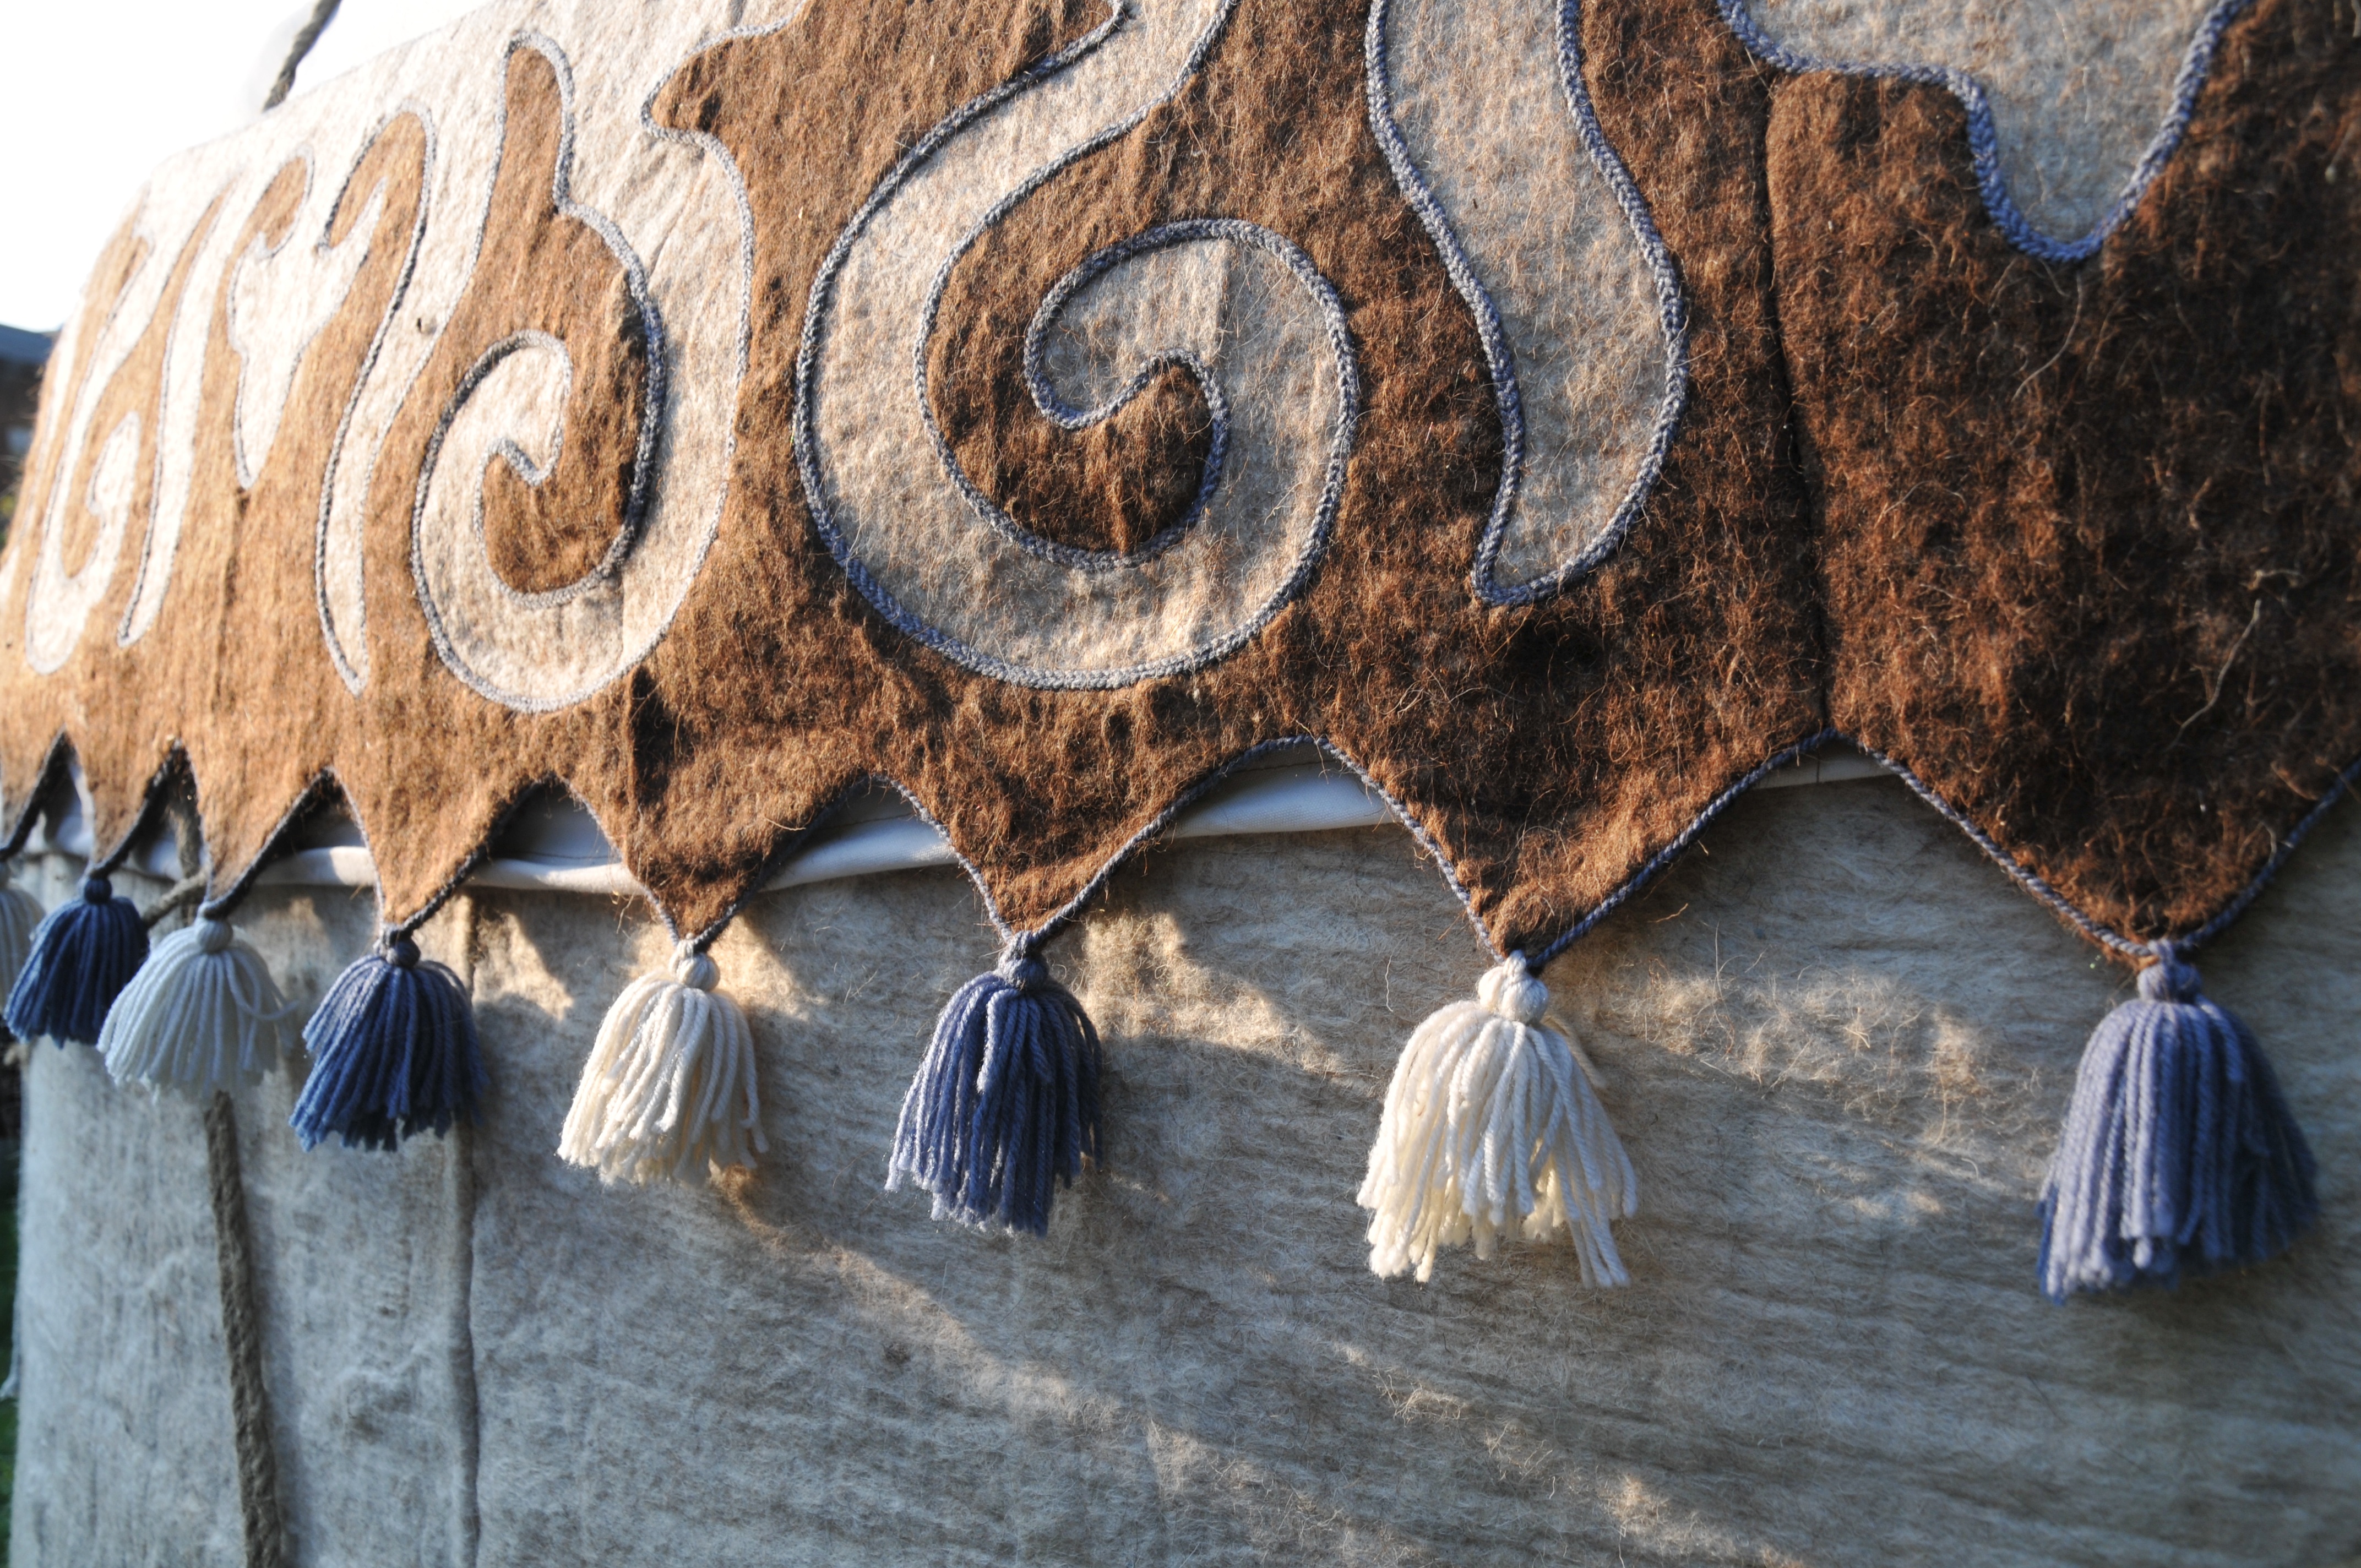
wood, leaf, material, art